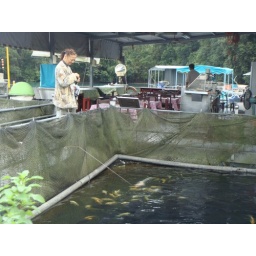
Feeding fish in Sun Moon lake